Aqua Planet Jeju

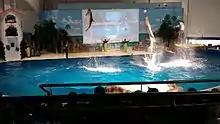
Dolphin Performance in Ocean arena

Aqua Planet Jeju, It consists of three marine-themed halls, consisting of an "ocean arena" (performance hall) and a "marine science" (science museum) and "aquarium".